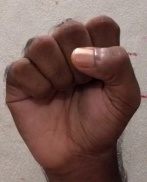
ASL sign: S